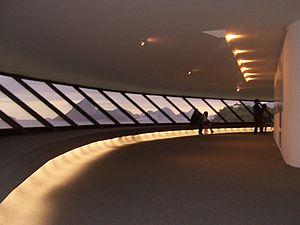
Le musée d'art contemporain de Niterói ou MAC est situé sur la commune de Niterói, dans le quartier de Boa Viagem, en face de Rio de Janeiro dans l'État du même nom, et est un des principaux monuments de la mégalopole brésilienne.